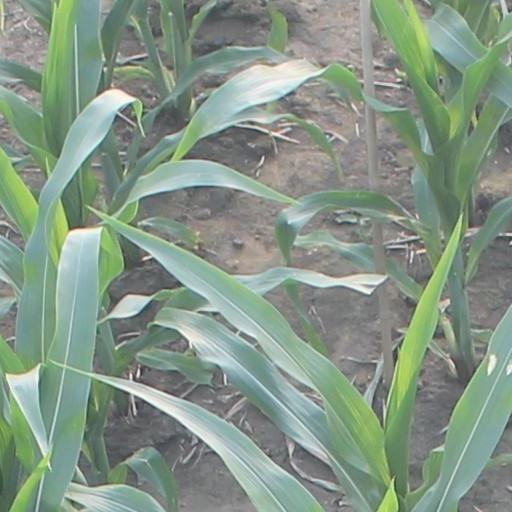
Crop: maize; corn